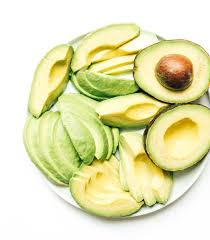
Label: Avocado